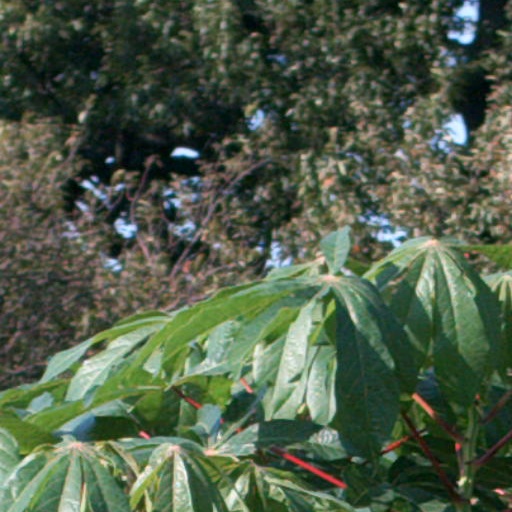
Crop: cassava